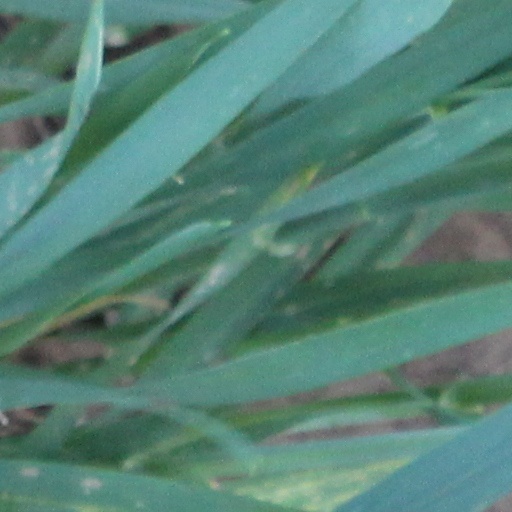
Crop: wheat